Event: Nepal Earthquake
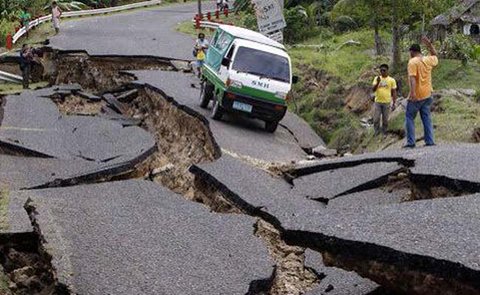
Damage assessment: damage